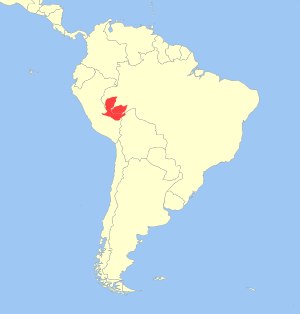
Kejsertamarin
udbredelse
Kejsertamarin er en art af tamariner angiveligt opkaldt efter sin lighed med den tyske kejser Wilhelm II. Den lever i det sydvestlige Amazonområdet, øst i Peru, nord i Bolivia og i vest i de brasilianske stater Acre og Amazonas.